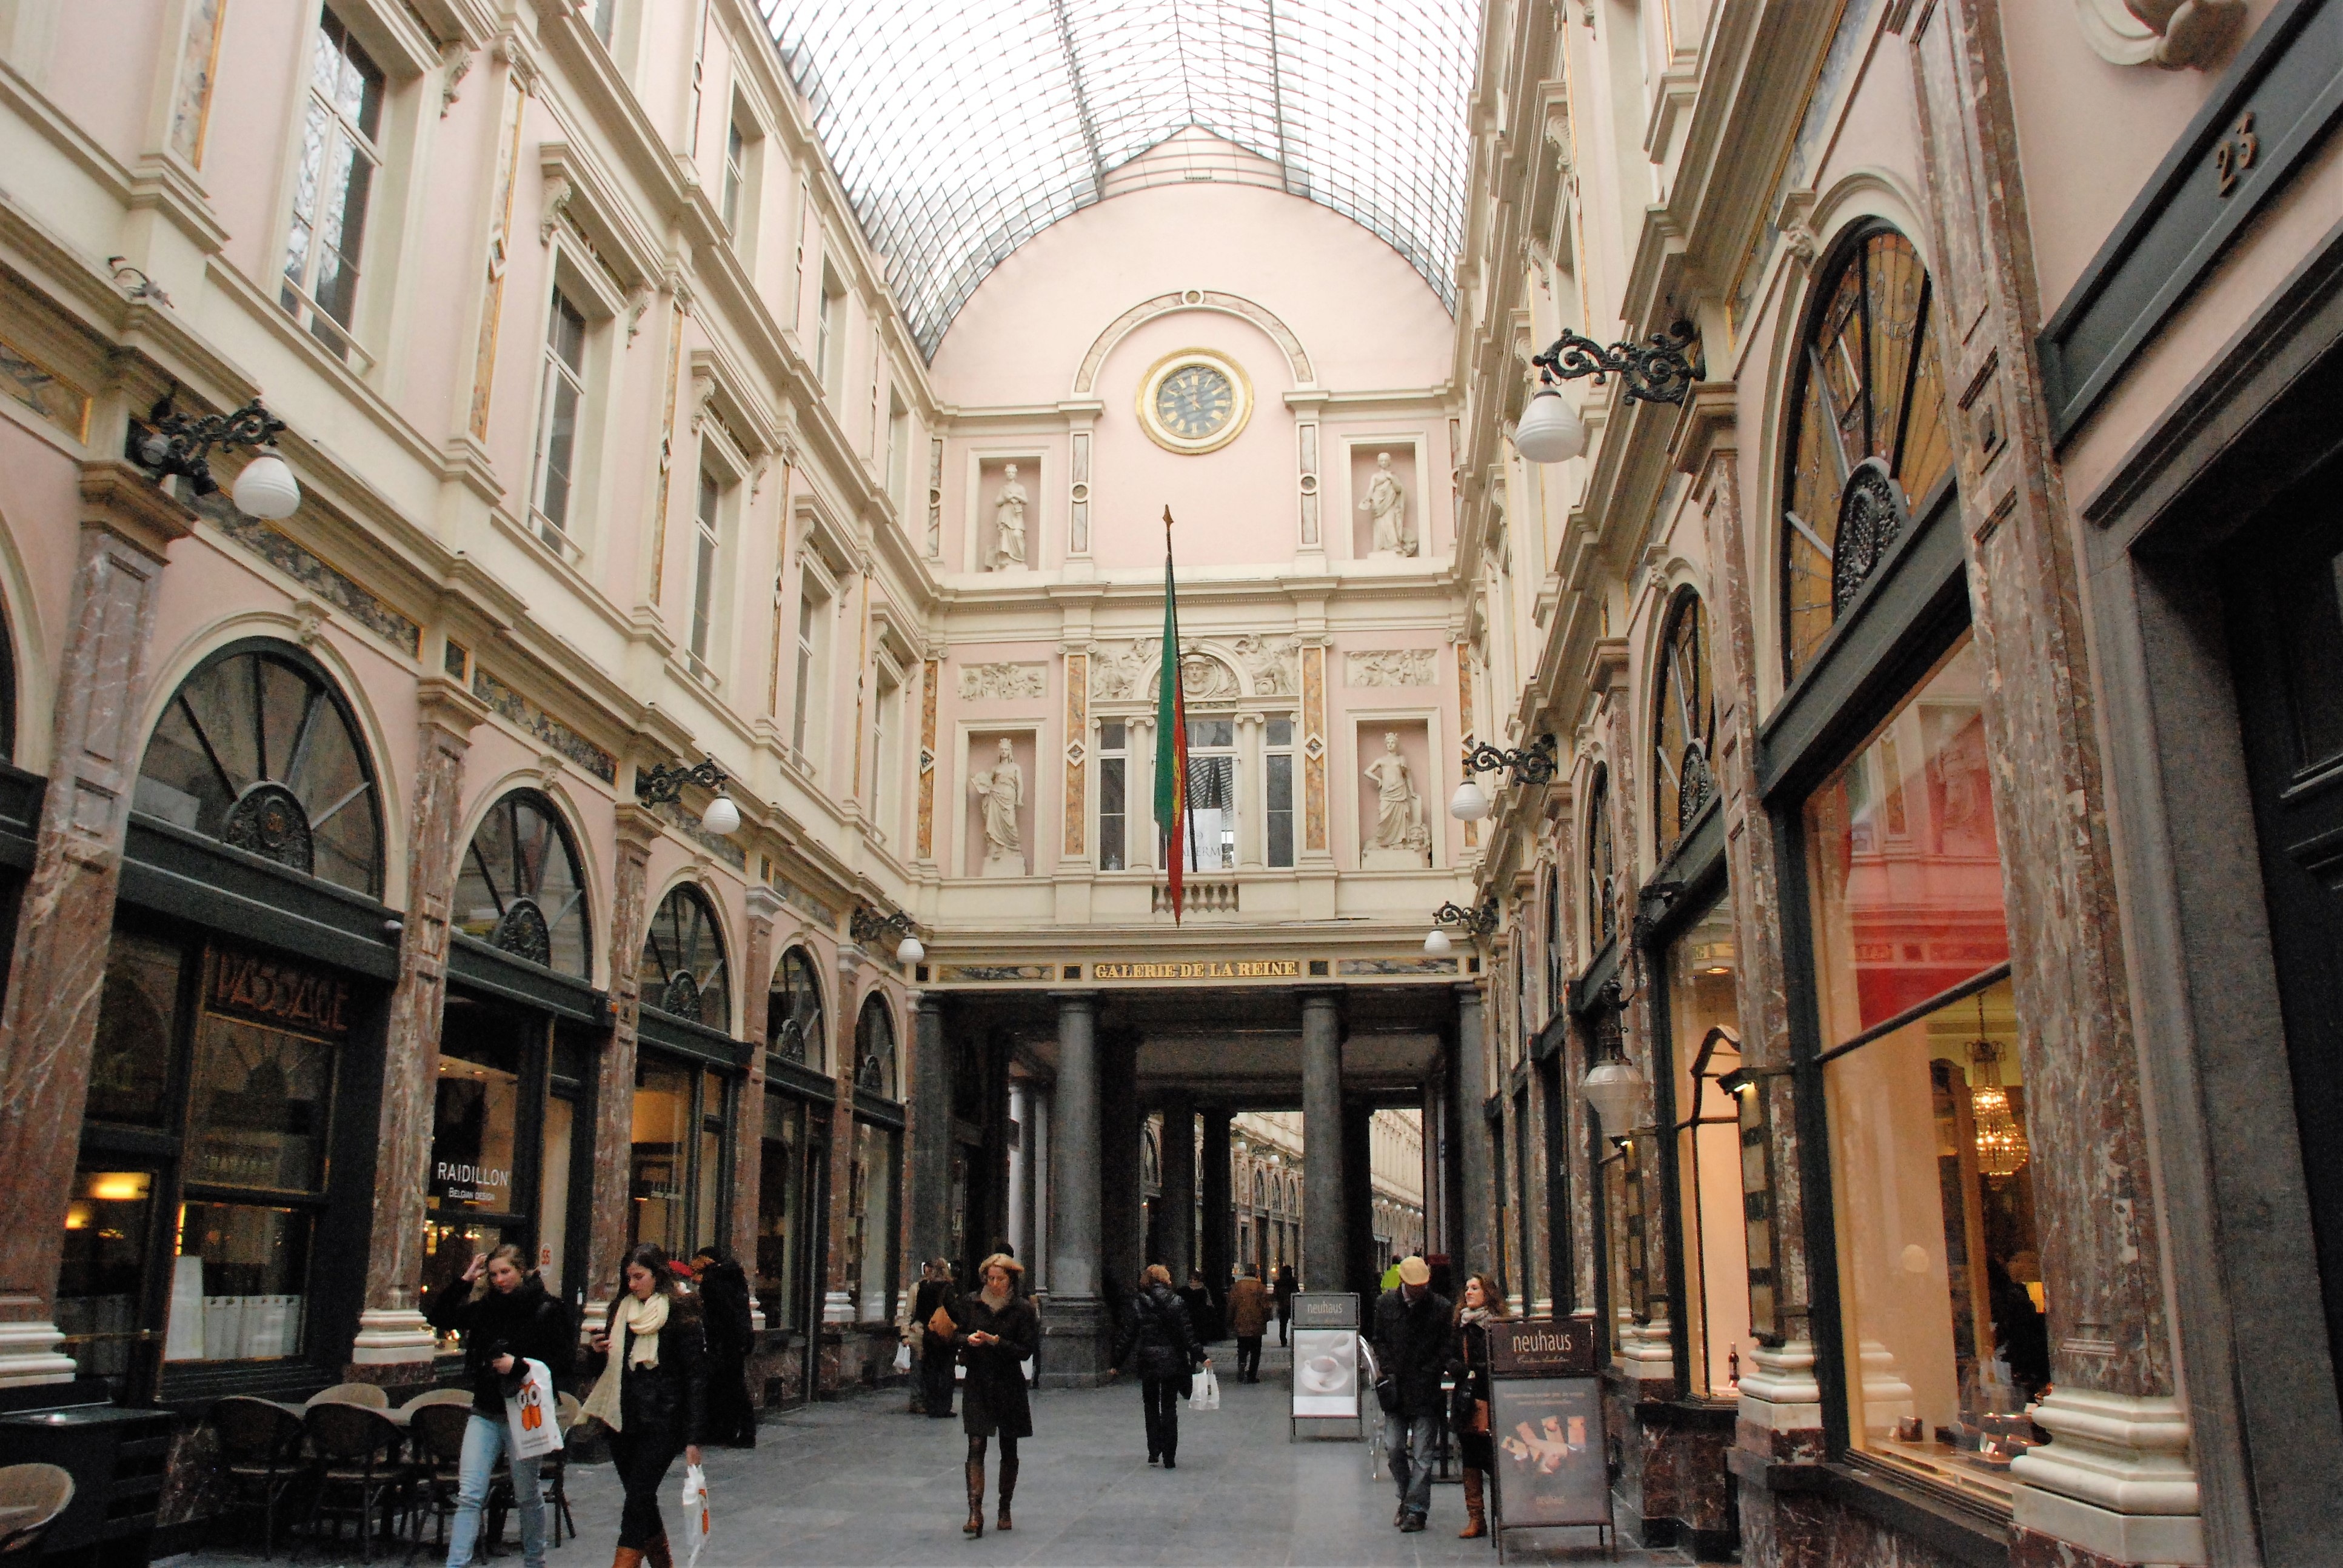
town, building, shop, indoor, facade, church, cathedral, place of worship, belgium, brussels, luxury, synagogue, gallery, arcade, basilica, neighbourhood, chic, galerie de la reine, human settlement